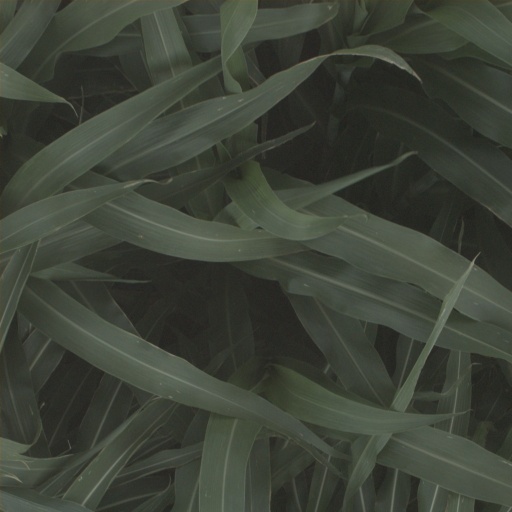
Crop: sorghum